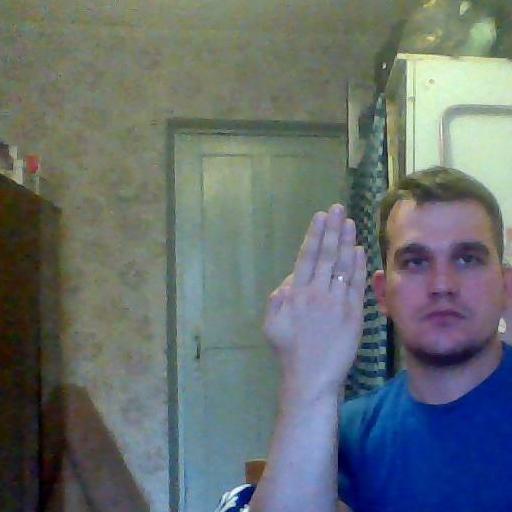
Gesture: stop_inverted